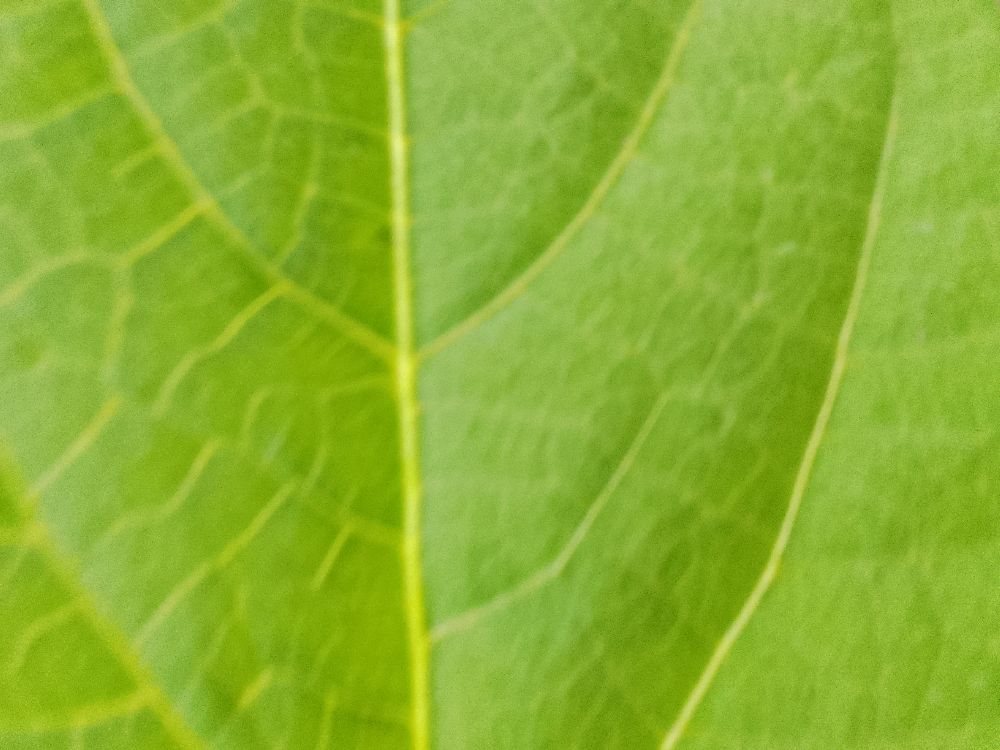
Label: healthy